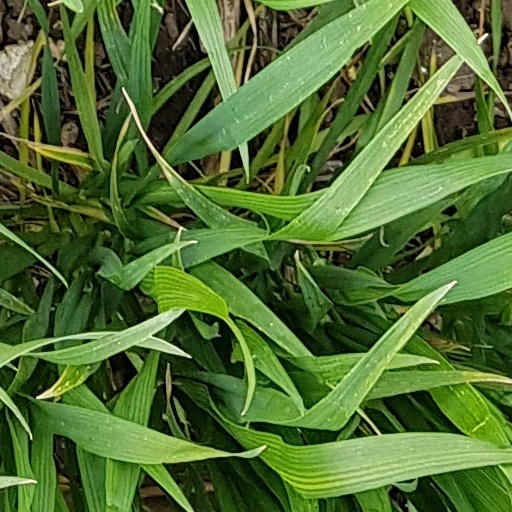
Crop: wheat